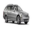
Label: automobile